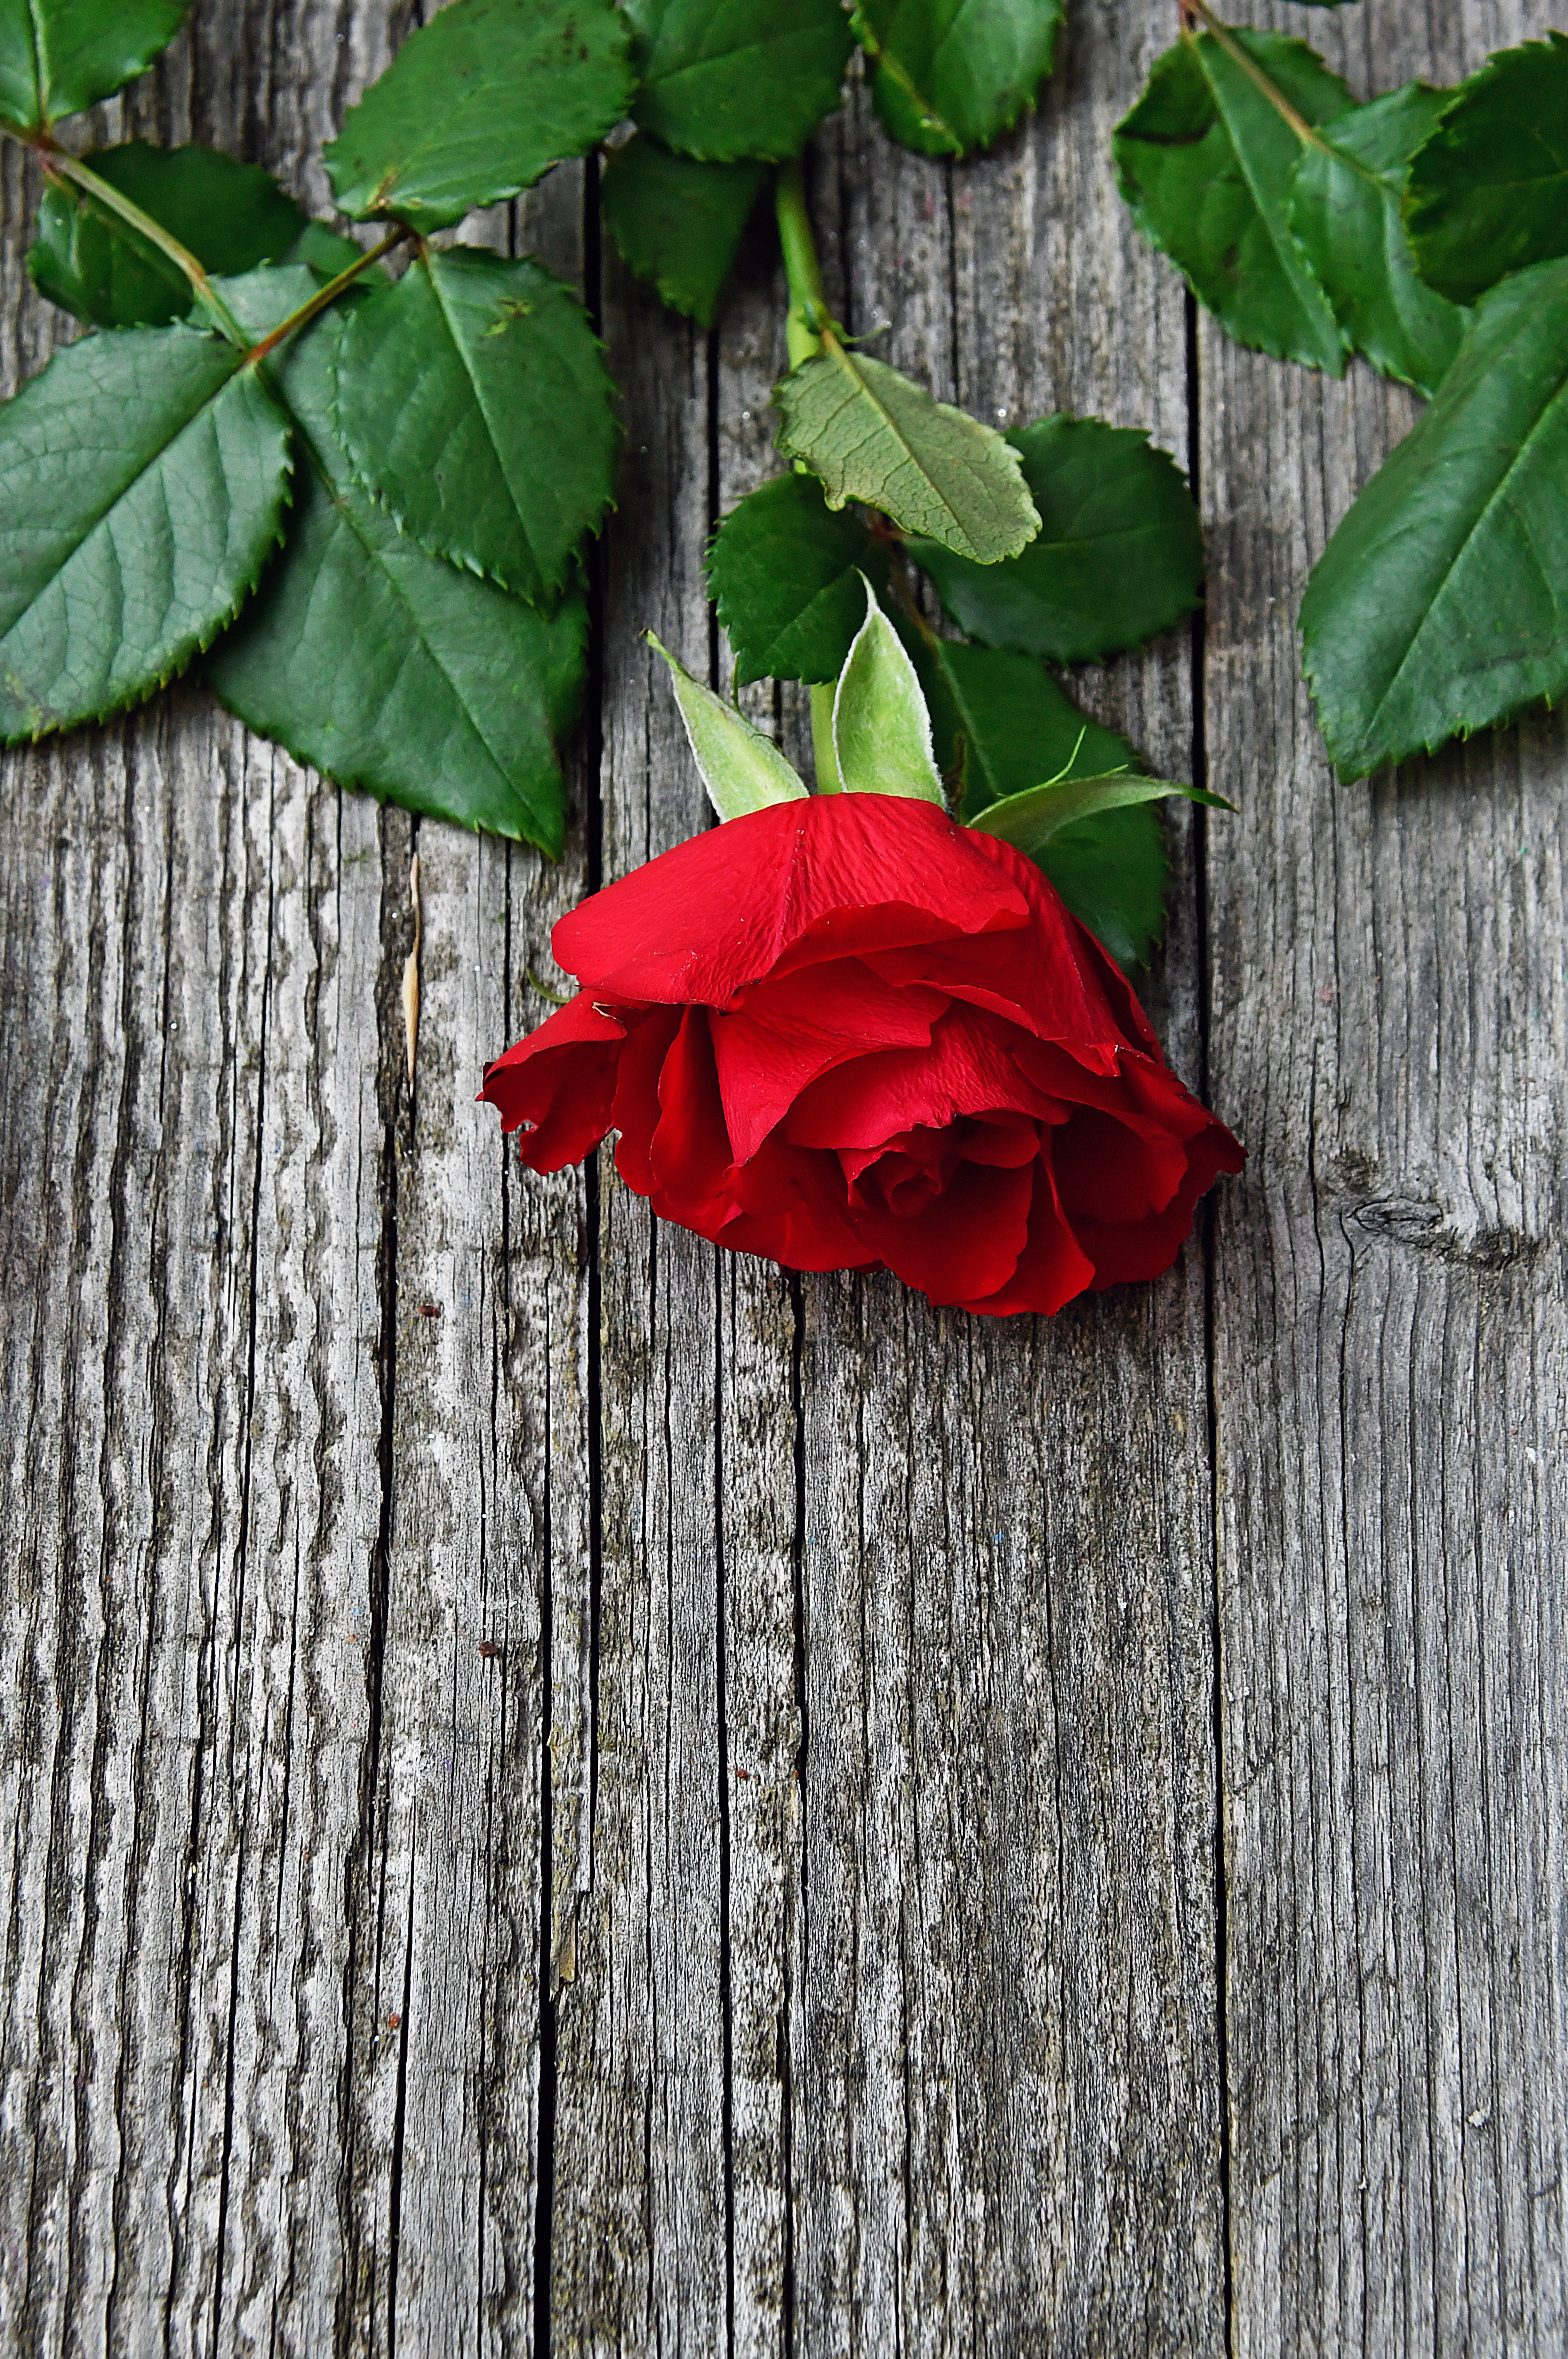
red, roses, day, rose, bouquet, card, valentine, wedding, gift, pattern, love, marriage, beautiful, background, dark, bereavement, flowers, holiday, plant, floral, anniversary, lover, bear, valentines, teddy, leaf, flower, petal, tree, flowering plant, plant stem, wood